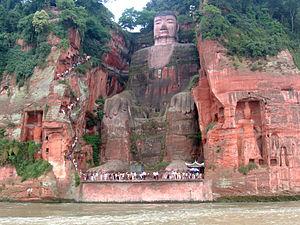
La dynastie Tang est une dynastie chinoise précédée par la dynastie Sui et suivie par la période des Cinq Dynasties et des Dix Royaumes. Elle a été fondée par la famille Li, qui prit le pouvoir durant le déclin et la chute de l'empire Sui.
Cet article recense les sites inscrits au patrimoine mondial en Chine.
Le Grand Bouddha de Leshan est une statue monumentale de Bouddha taillée dans la falaise du mont Lingyun, sur la rive est de la rivière Min dans la région du mont Emei, au Sichuan. Édifié approximativement entre 713 et 803, il doit son existence — dit la légende — à un moine bouddhiste qui souhaitait protéger les marins empruntant le périlleux confluent des trois rivières : Dadu he, Qingyi jiang et Minjiang et prévenir les inondations de la ville de Leshan. Il se situe au sud de la province du Sichuan, en République populaire de Chine.
La sculpture sur pierre est une activité ancienne consistant à façonner des morceaux de pierres ou de roches brutes par l'élimination contrôlée de matériau, c'est l'acte de mise en forme artistique de la pierre.